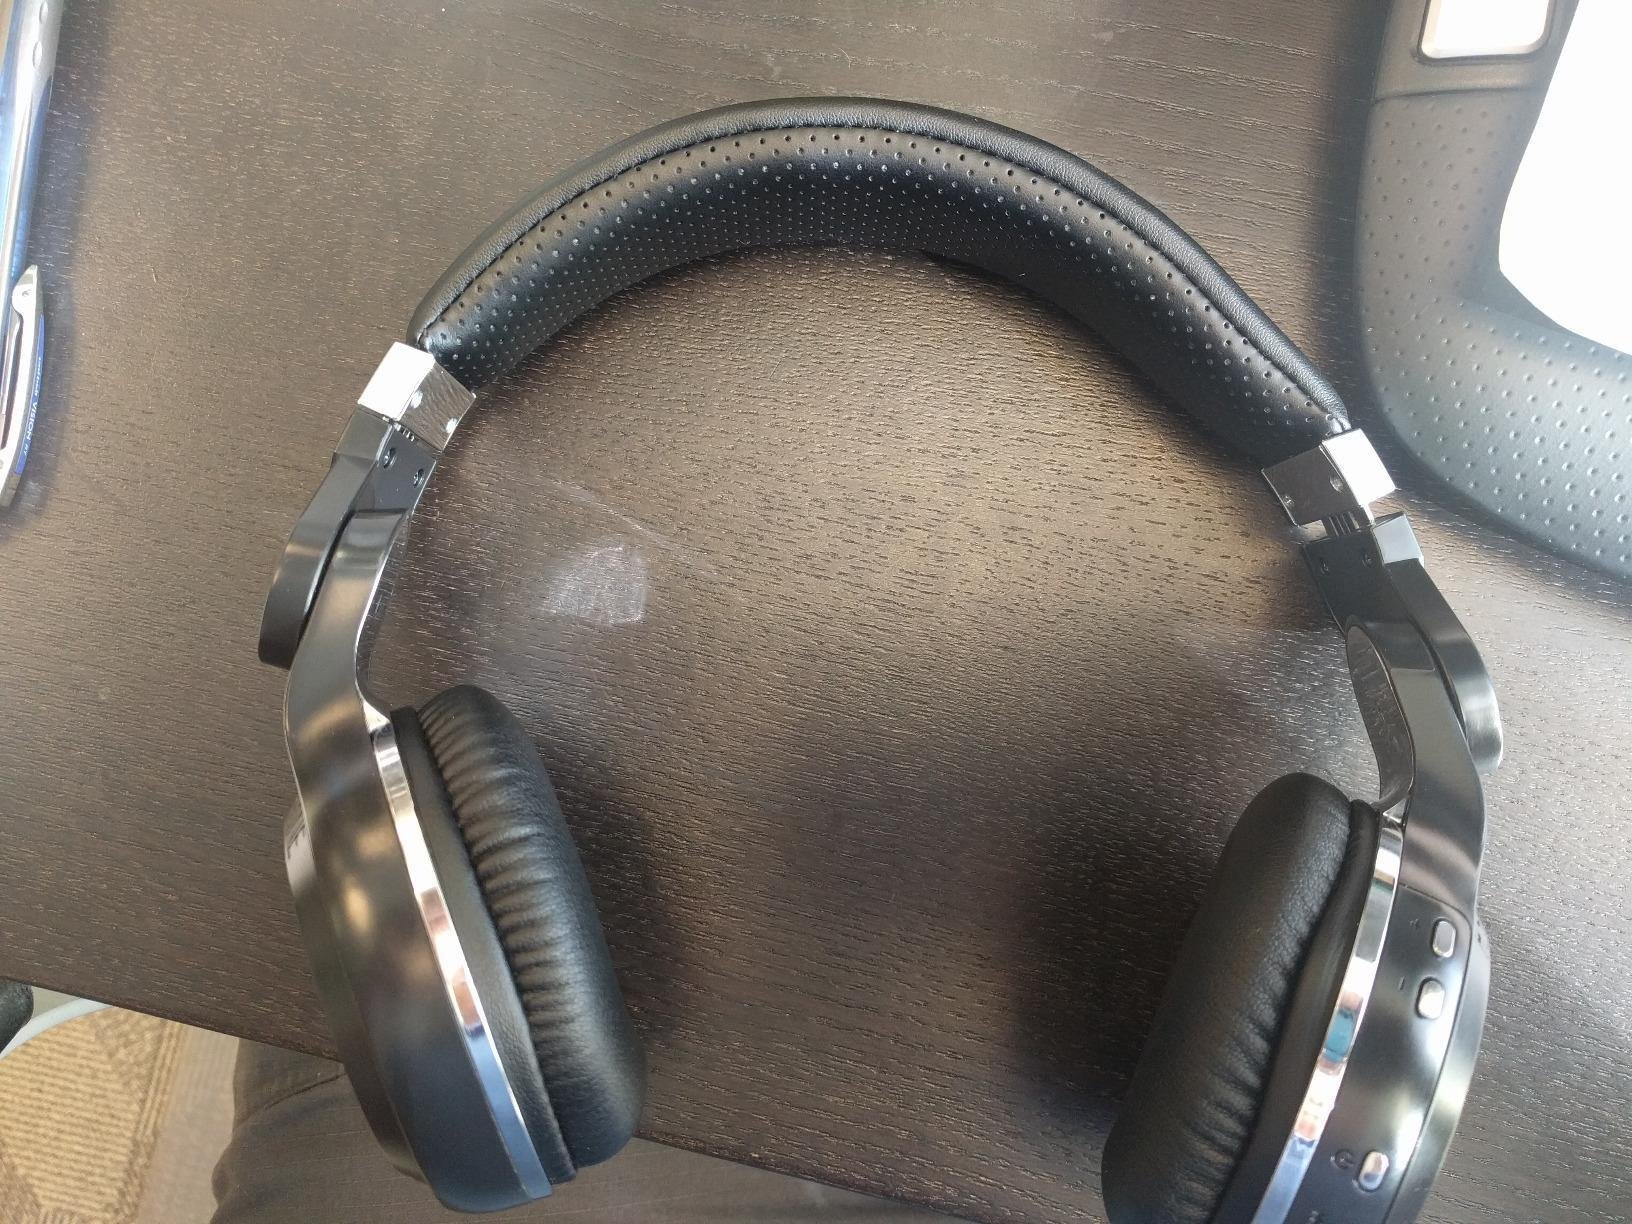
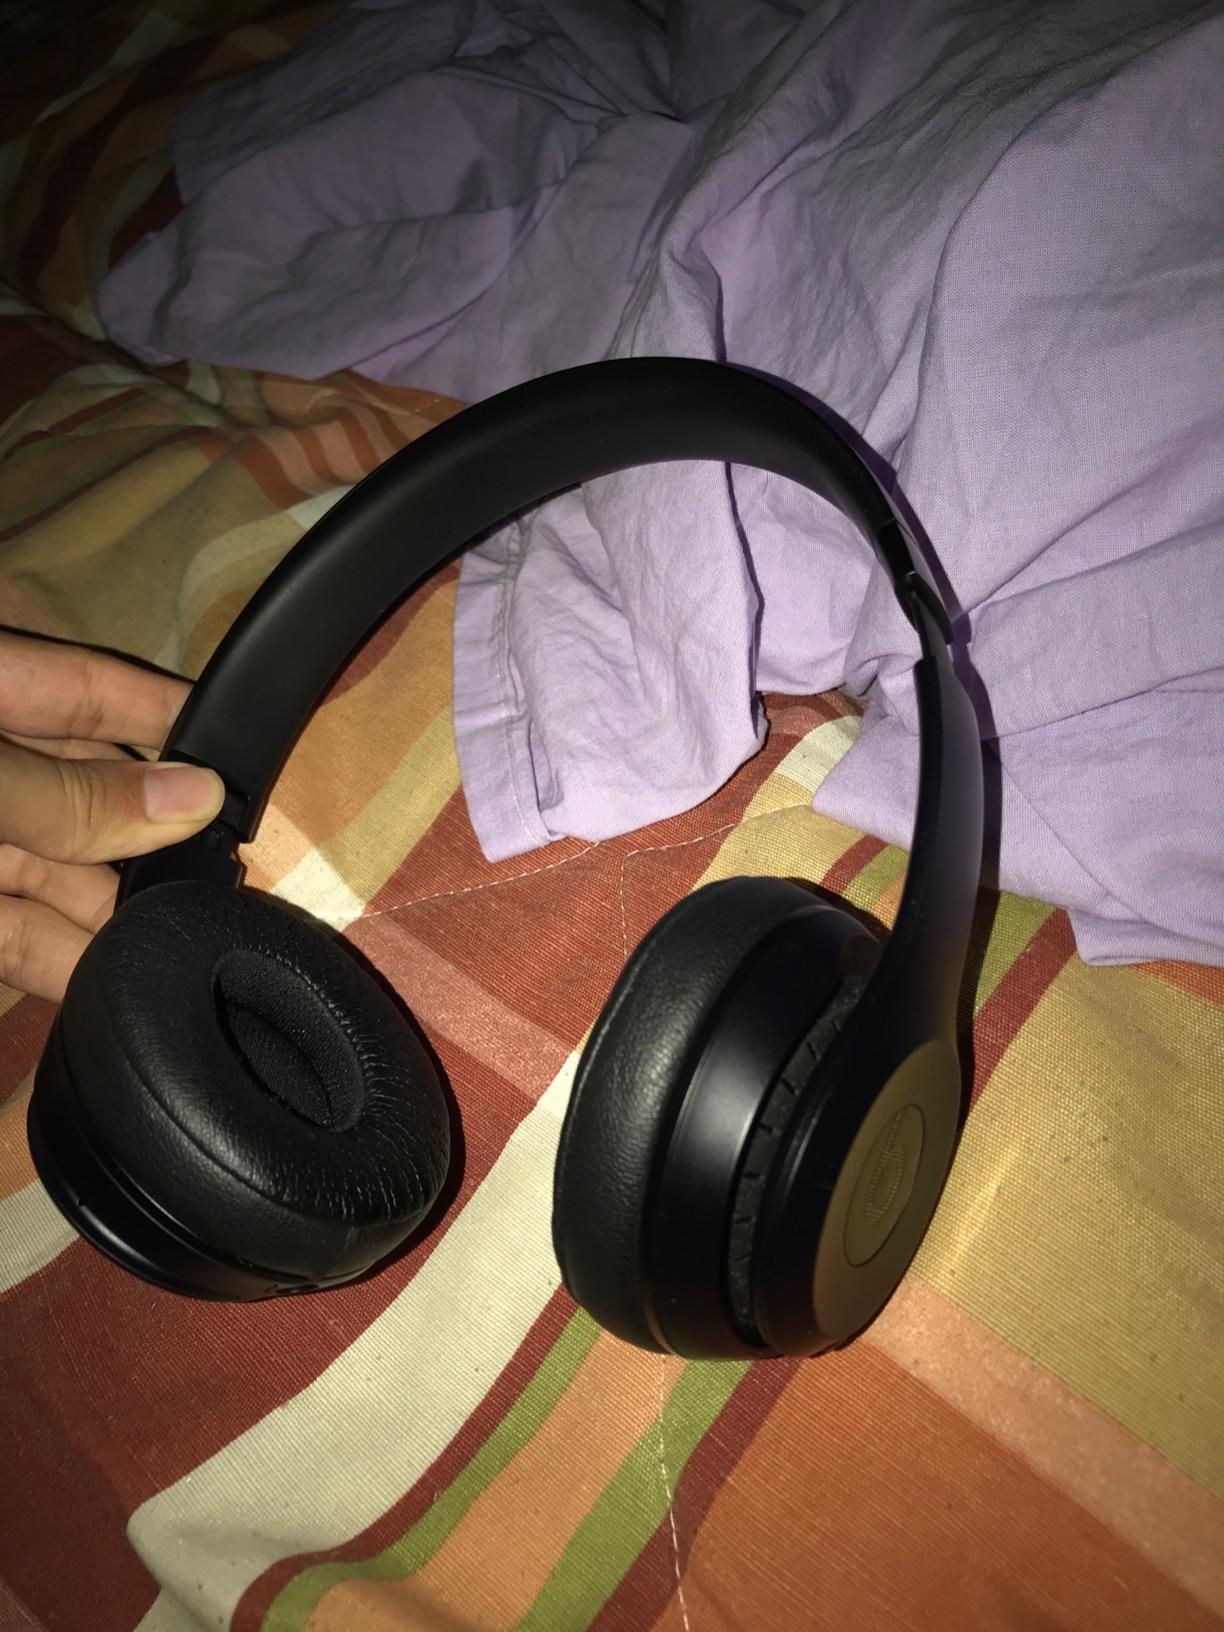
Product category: headphones
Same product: no